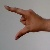
The image shows a hand gesture representing the letter 'Z' in Indian Sign Language.